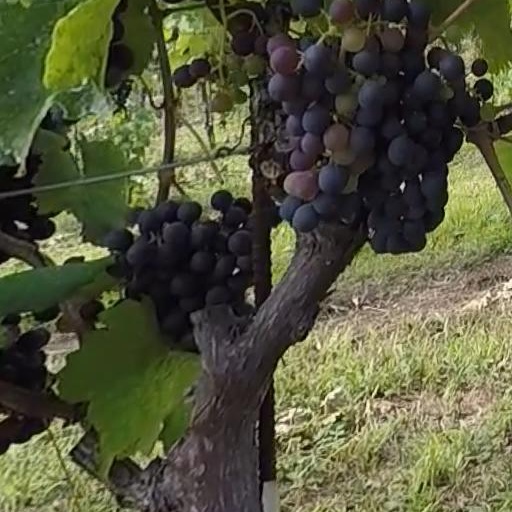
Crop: grape